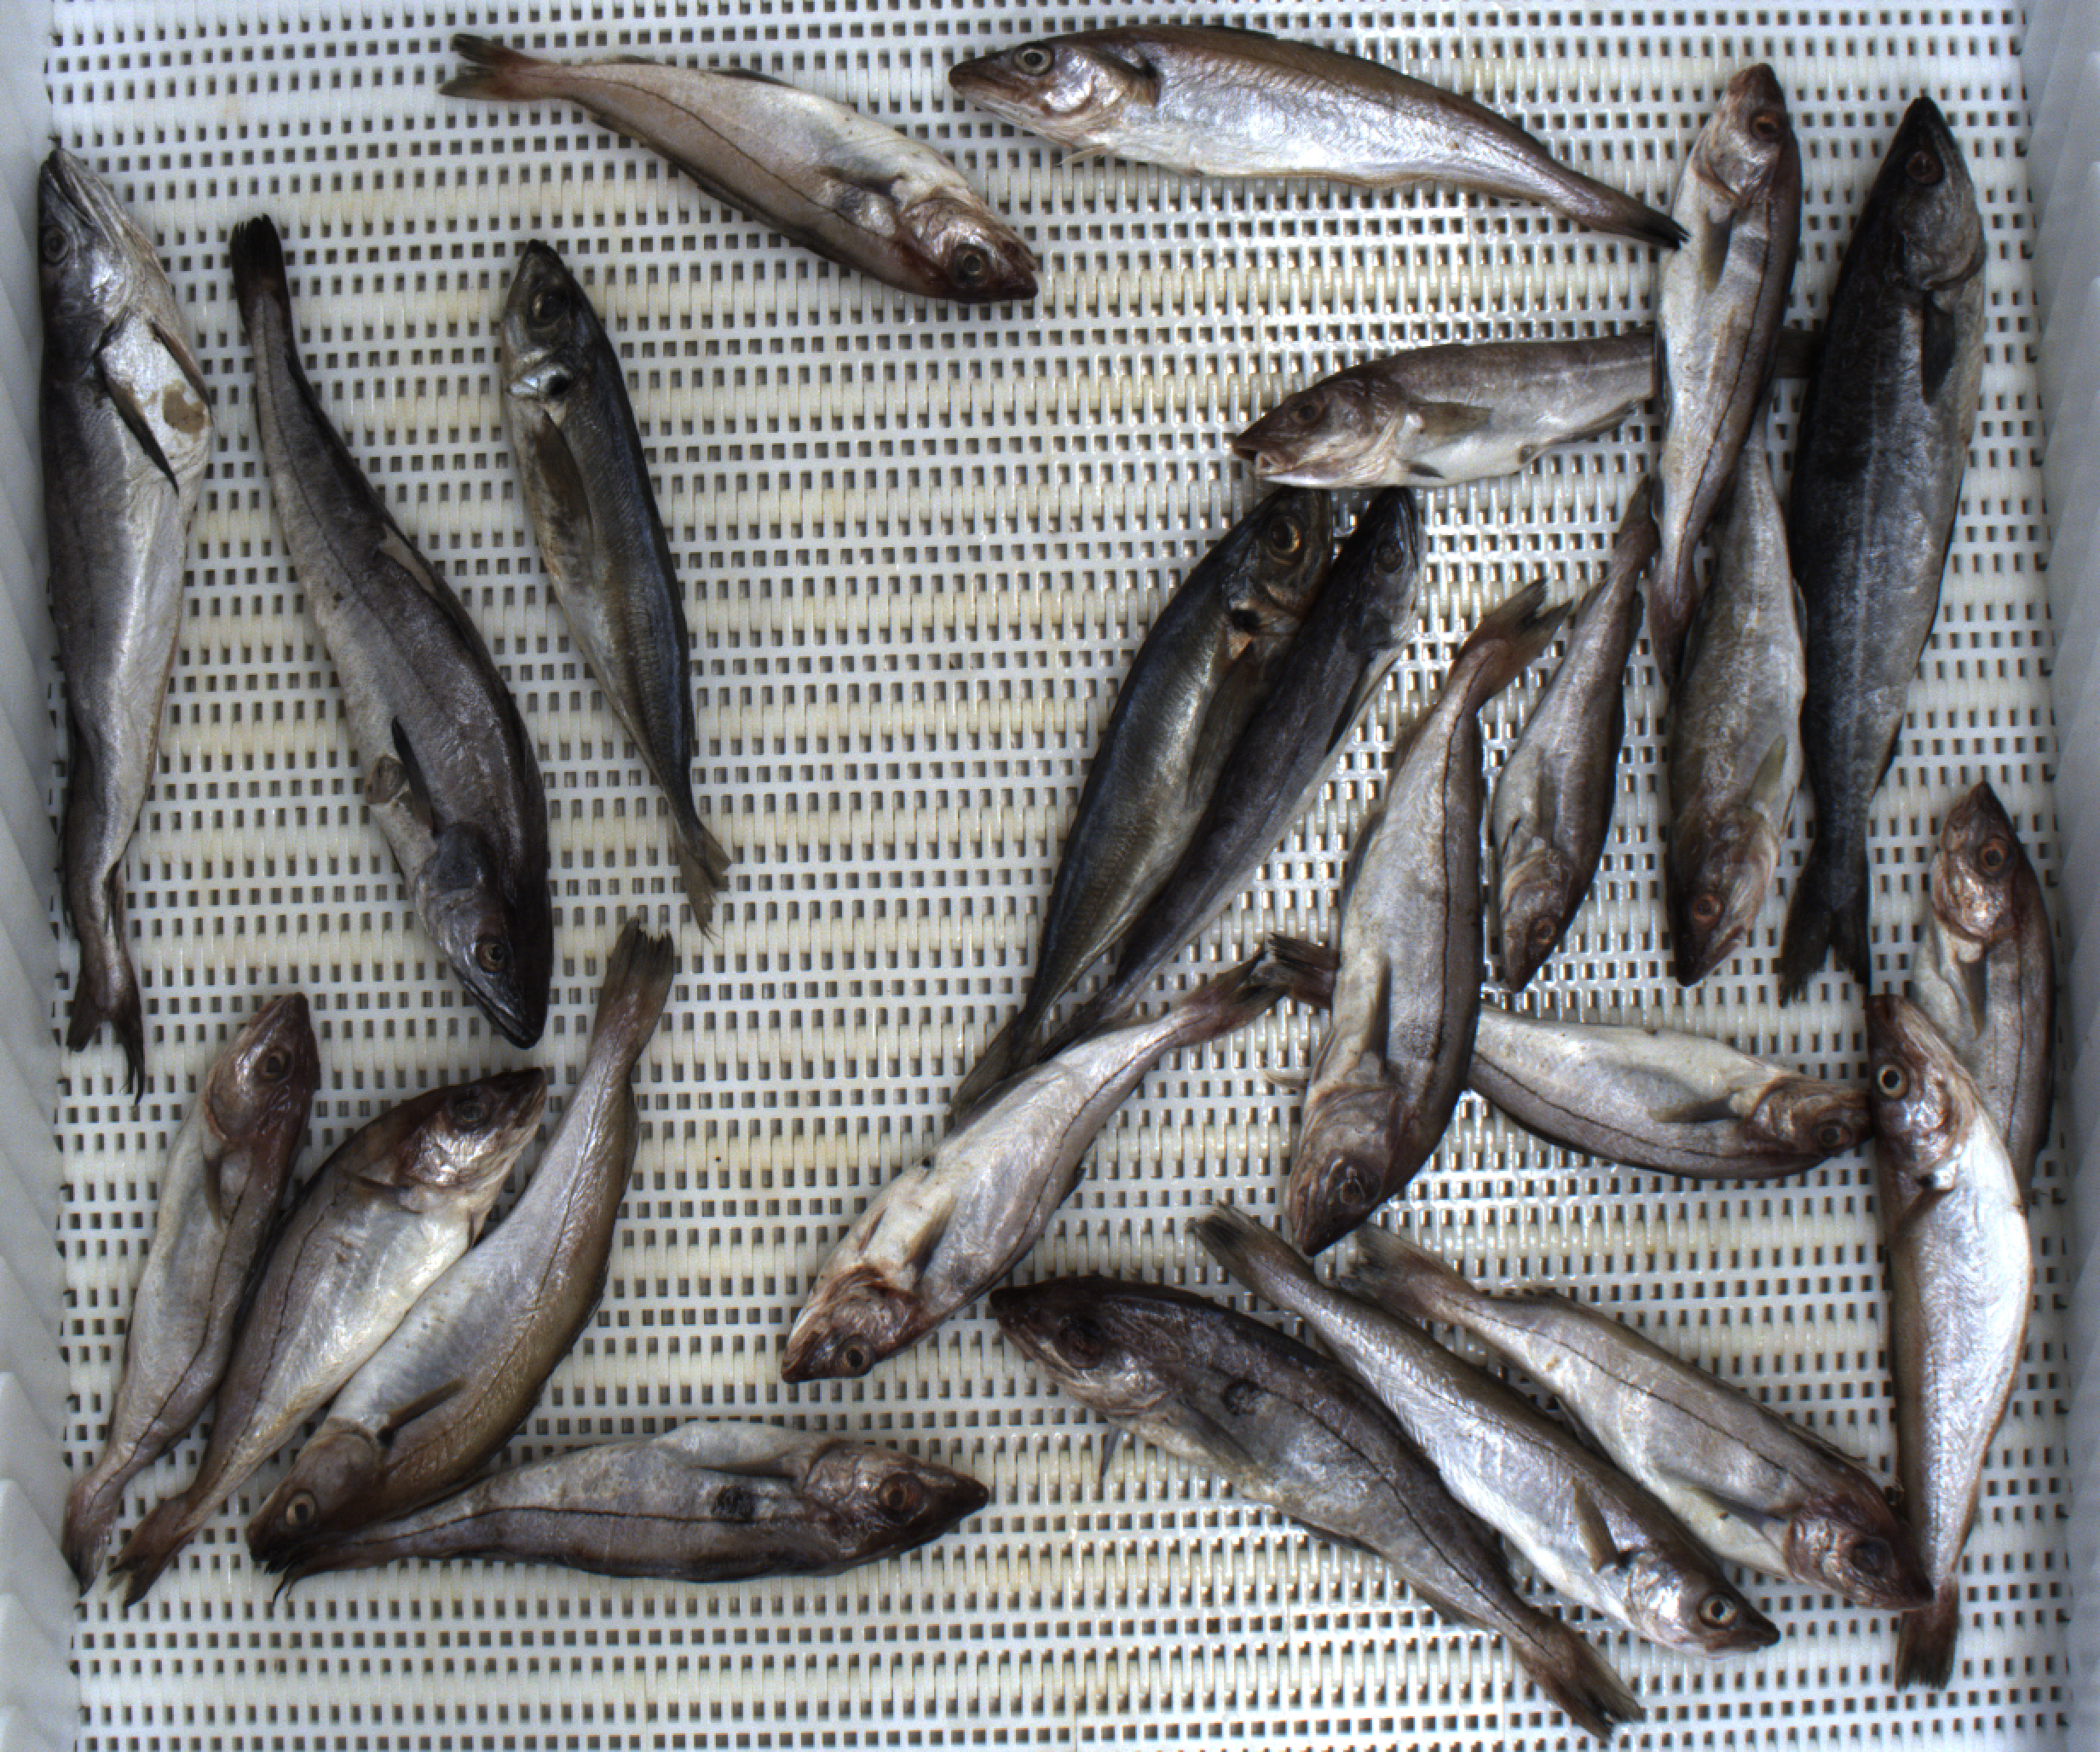
Total fish: 24
Cod: 3
Haddock: 11
Whiting: 4
Hake: 3
Horse mackerel: 2
Saithe: 1
Other: 0